Pittsburg State Gorillas football

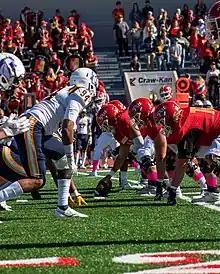
Pittsburg State University vs. the University of Central Oklahoma on October 30, 2021. The Gorillas beat the Bronchos 26–20.

The Pittsburg State football program began in 1908 under head coach Albert McLeland. McLeland compiled a record of 2–2–2 in his only season as head coach. John Fuhrer succeeded McLeland and served as Pitt State's football coach from 1909 to 1914 and 1918, compiling a record of 26–22–2.